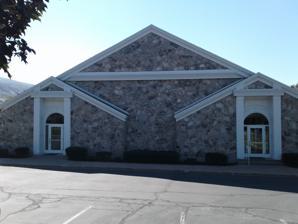
Building: Farmington Main Street Historic District
Country: United States of America
Year built: 1853
Historic district in Utah, United States United States historic place Farmington Main Street Historic District U.S. National Register of Historic Places Farmington Rock Chapel Location Approx. Main St. from 200 S.to 600 N., along 600 North St. to Park Ln. and 100 North St. from Main St to 100 W., Farmington, Utah Coordinates 40°58′50″N 111°53′15″W / 40.98056°N 111.88750°W / 40.98056; -111.88750 Area 75 acres (30 ha) Built 1853 Built by Allen, William; et al. Architectural style Late 19th and 20th Century Revivals, Late 19th and Early 20th Century American Movements NRHP reference No. 11000756 Added to NRHP October 20, 2011 The Farmington Main Street Historic District , in Farmington, Utah , is a historic district mostly along Main Street which was listed on the National Register of Historic Places in 2011. It included 66 contributing buildings . The district includes Farmington's city offices at 160 S. Main Street, which distributes a self-guided tour of sites in the district. The district may also have been known as the Farmington Sycamore Historic District , or is otherwise associated with that.  It runs along Main St. from 200 S.to 600 N., along 600 North St. to Park Ln. and 100 North St. from Main St to 100 W. Architecture: Late 19th and 20th Century Revivals architecture , Late 19th and Early 20th Century American Movements architecture Historic function: Domestic; Religion; Commerce/trade; Government Historic subfunction: Single Dwelling; Religious Structure; Department Store; City Hall; Hotel; Specialty Store; Courthouse Criteria: event, architecture/engineering Approximately Main St. from 200 South to 600 North, along 600 North to Park Lane and 100 North from Main St to 100 West References